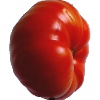
Label: Tomato 3